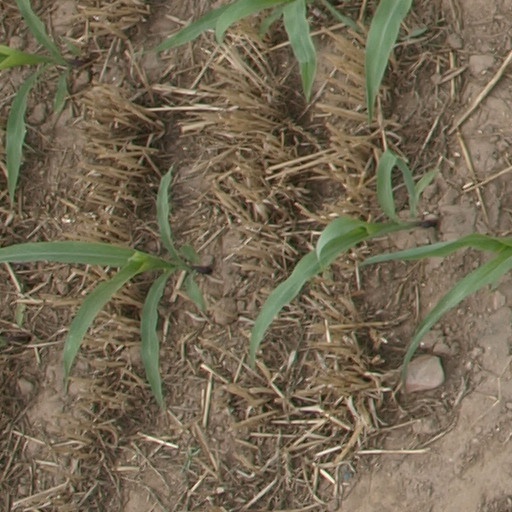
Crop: maize; corn